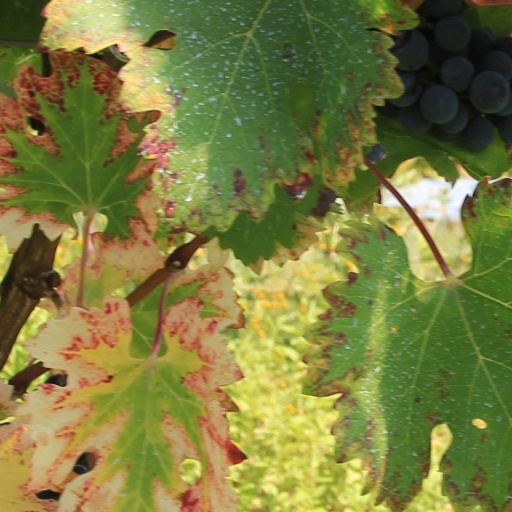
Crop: grape